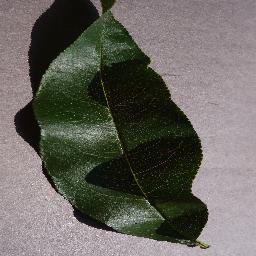
Label: Peach___healthy